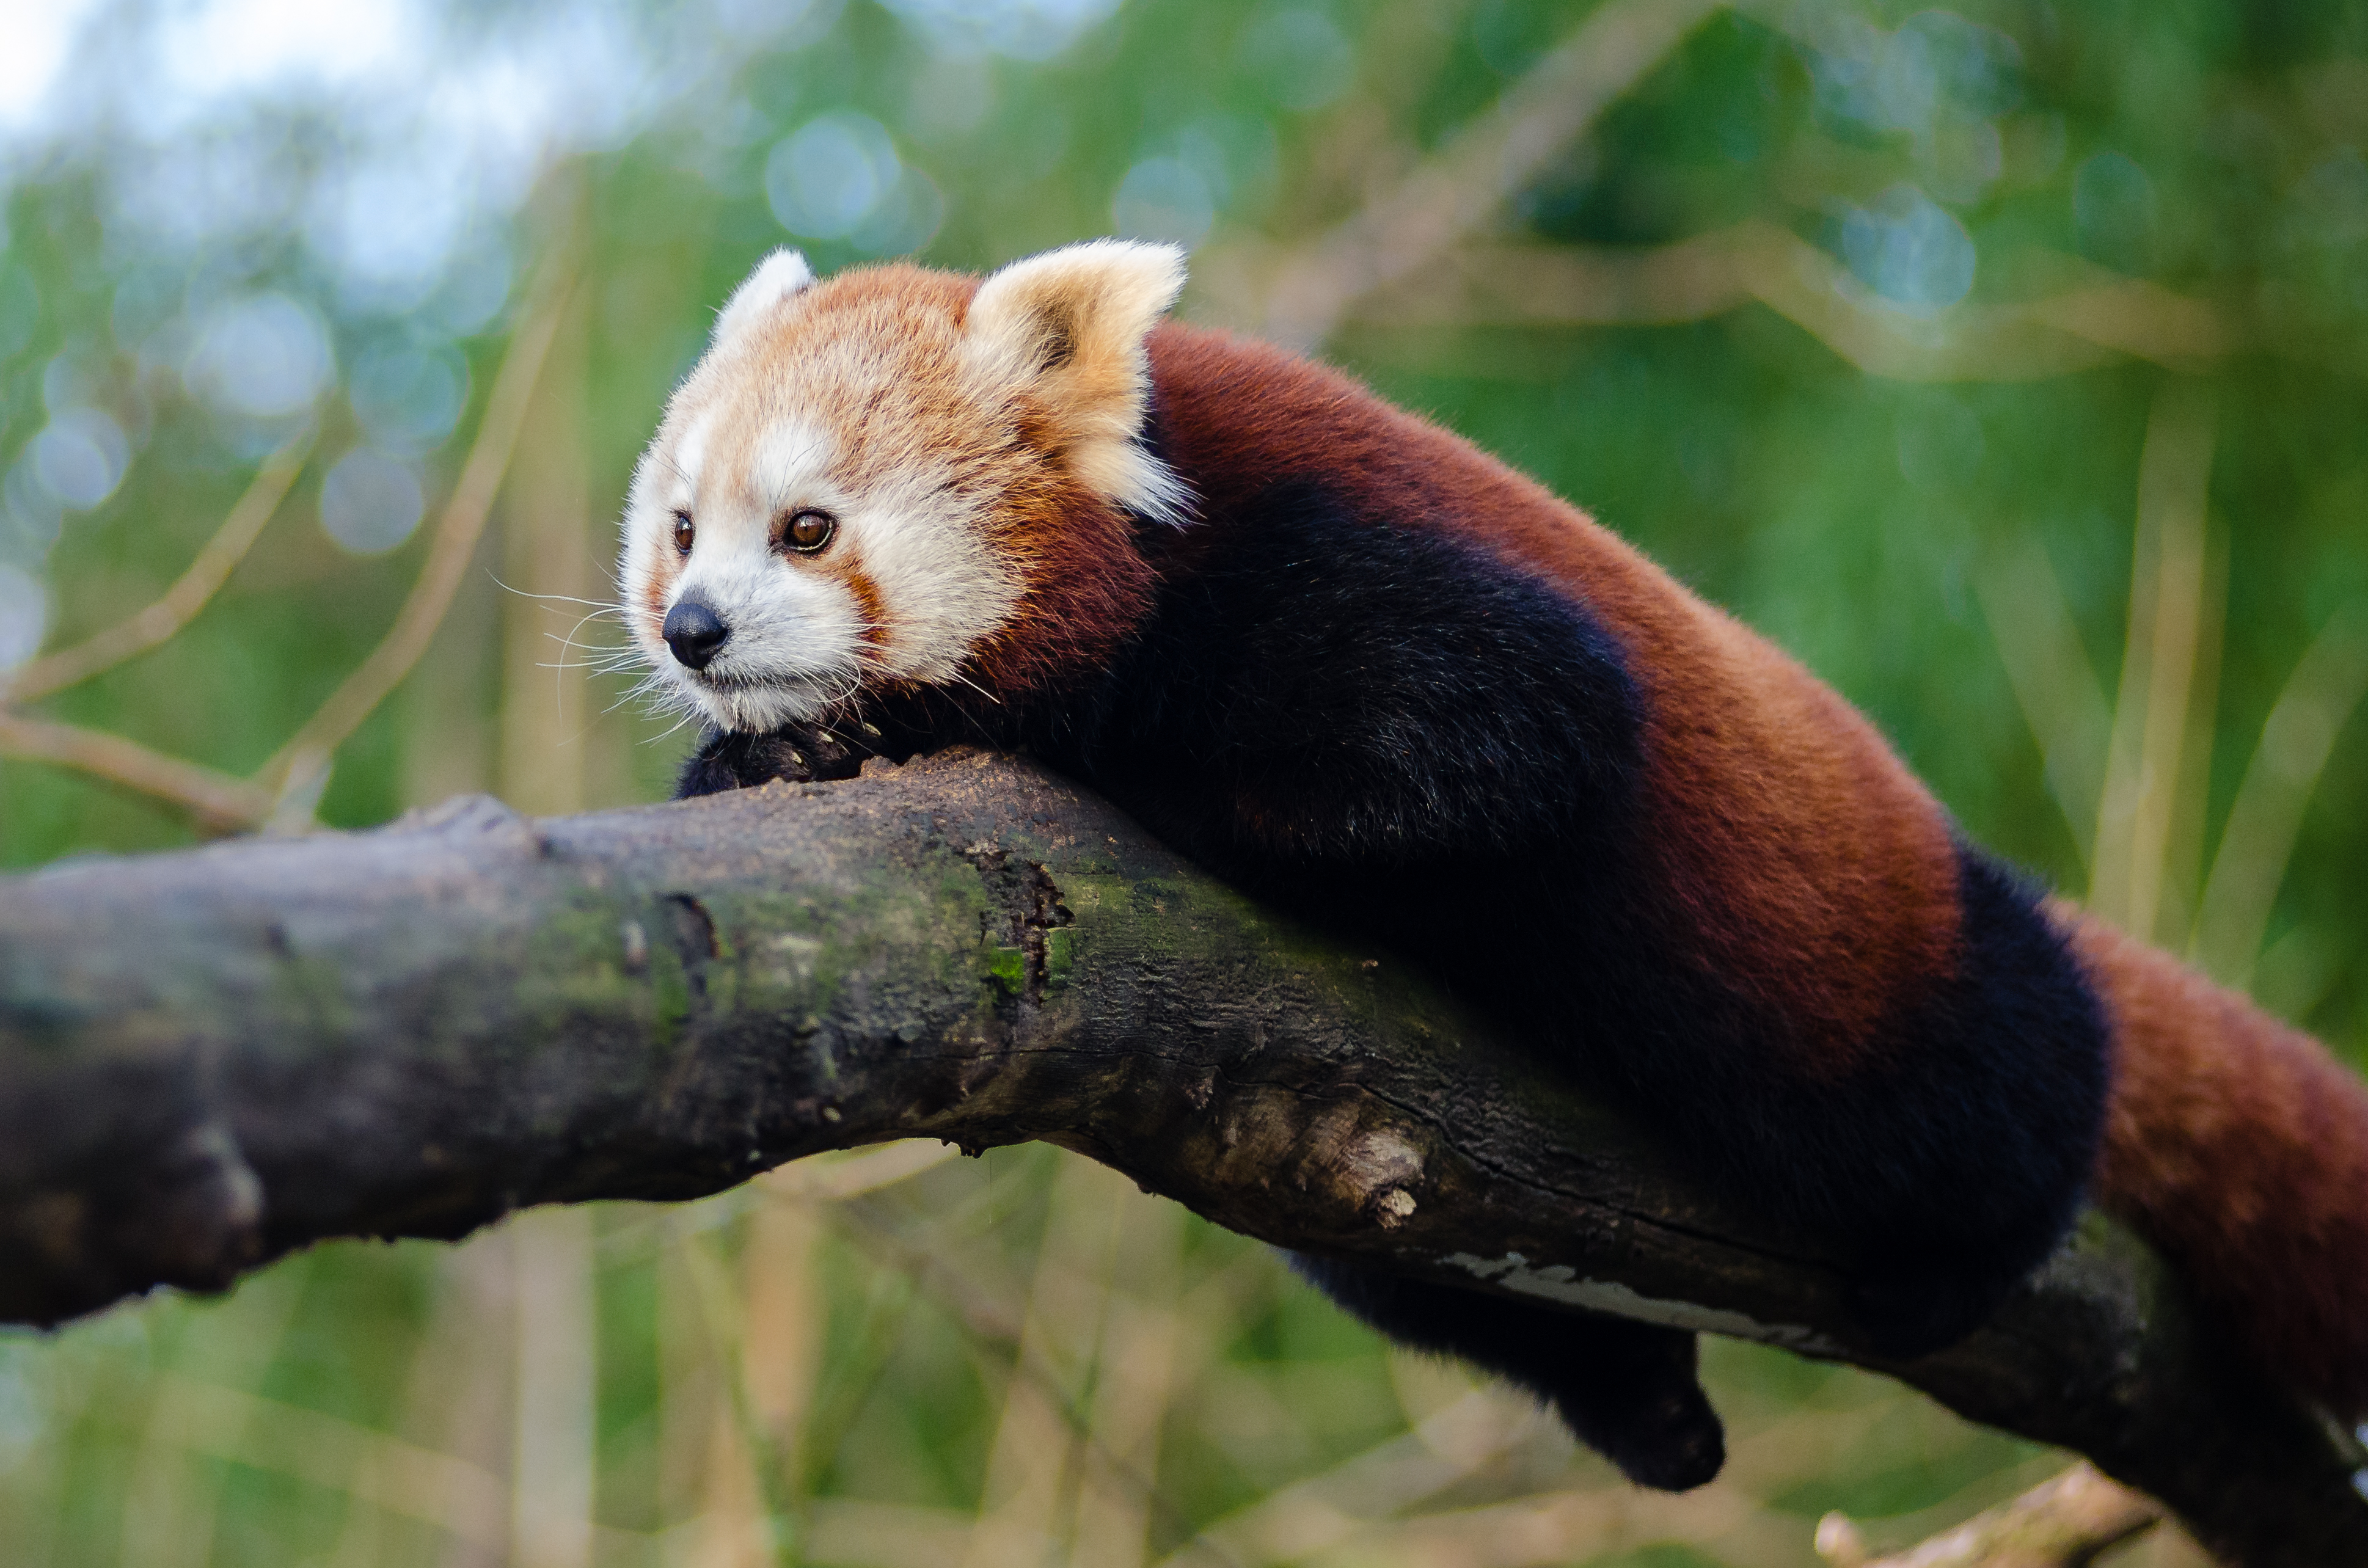
tree, nature, cold, winter, bokeh, vintage, sweet, feet, animal, cute, female, wildlife, zoo, fur, orange, young, green, high, red, foot, mammal, nikon, fauna, red panda, panda, 2015, face, nose, whiskers, paw, tail, animals, ears, endangered, vertebrate, germany, deutschland, natur, paws, tier, iso, fell, gesicht, baum, adorable, bamboo, d7000, roter, kleiner, niedlich, sues, suess, species, bedrohte, tierart, tierpark, weiblich, jungtier, jung, ohren, schwanz, nase, bedroht, ailurus, fulgens, mozilla, firefox, wochenende, weekend, kalt, gr n, giant panda, sus